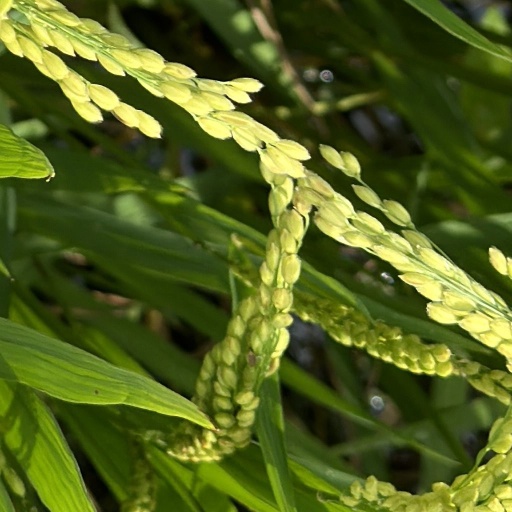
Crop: rice